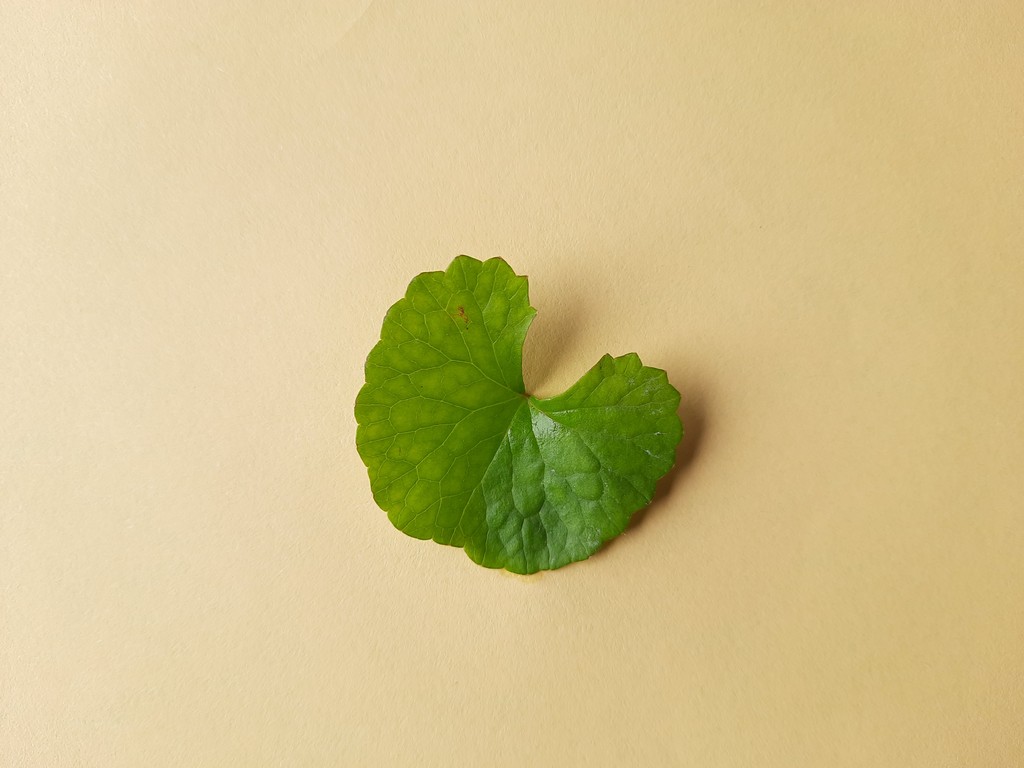
Label: Healthy